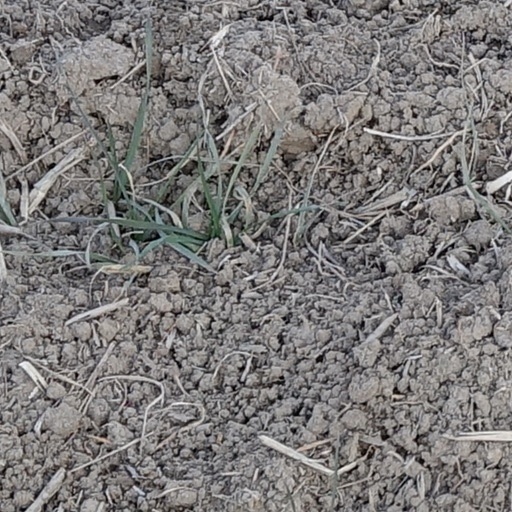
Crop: wheat